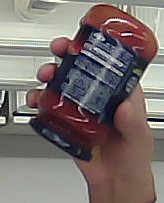
Product: barilla_pomodoro